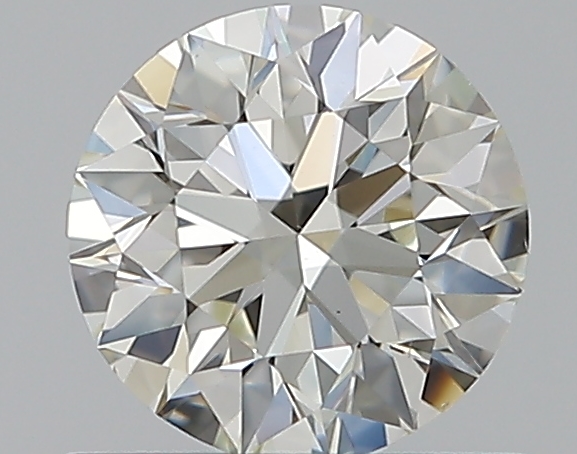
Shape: round
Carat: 0.59
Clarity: VS2
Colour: J
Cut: EX
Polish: EX
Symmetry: EX
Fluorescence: N
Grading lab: GIA
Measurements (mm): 5.32 x 5.36 x 3.36